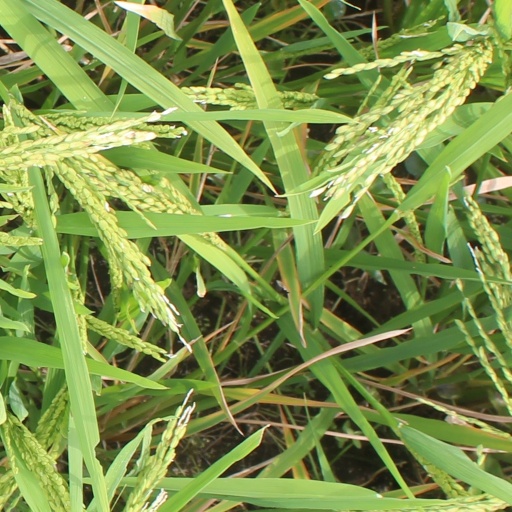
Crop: rice